BMW 7 Series (E32)

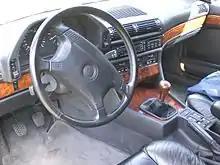
Interior

Some luxury options featured on the E32 include integrated telephone and fax machines, a wine cooler, electronically adjustable rear seats and radio controls for rear passengers (exclusive to the 750iL).